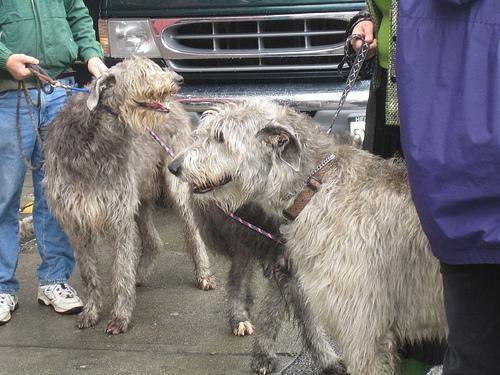
Irish_wolfhound